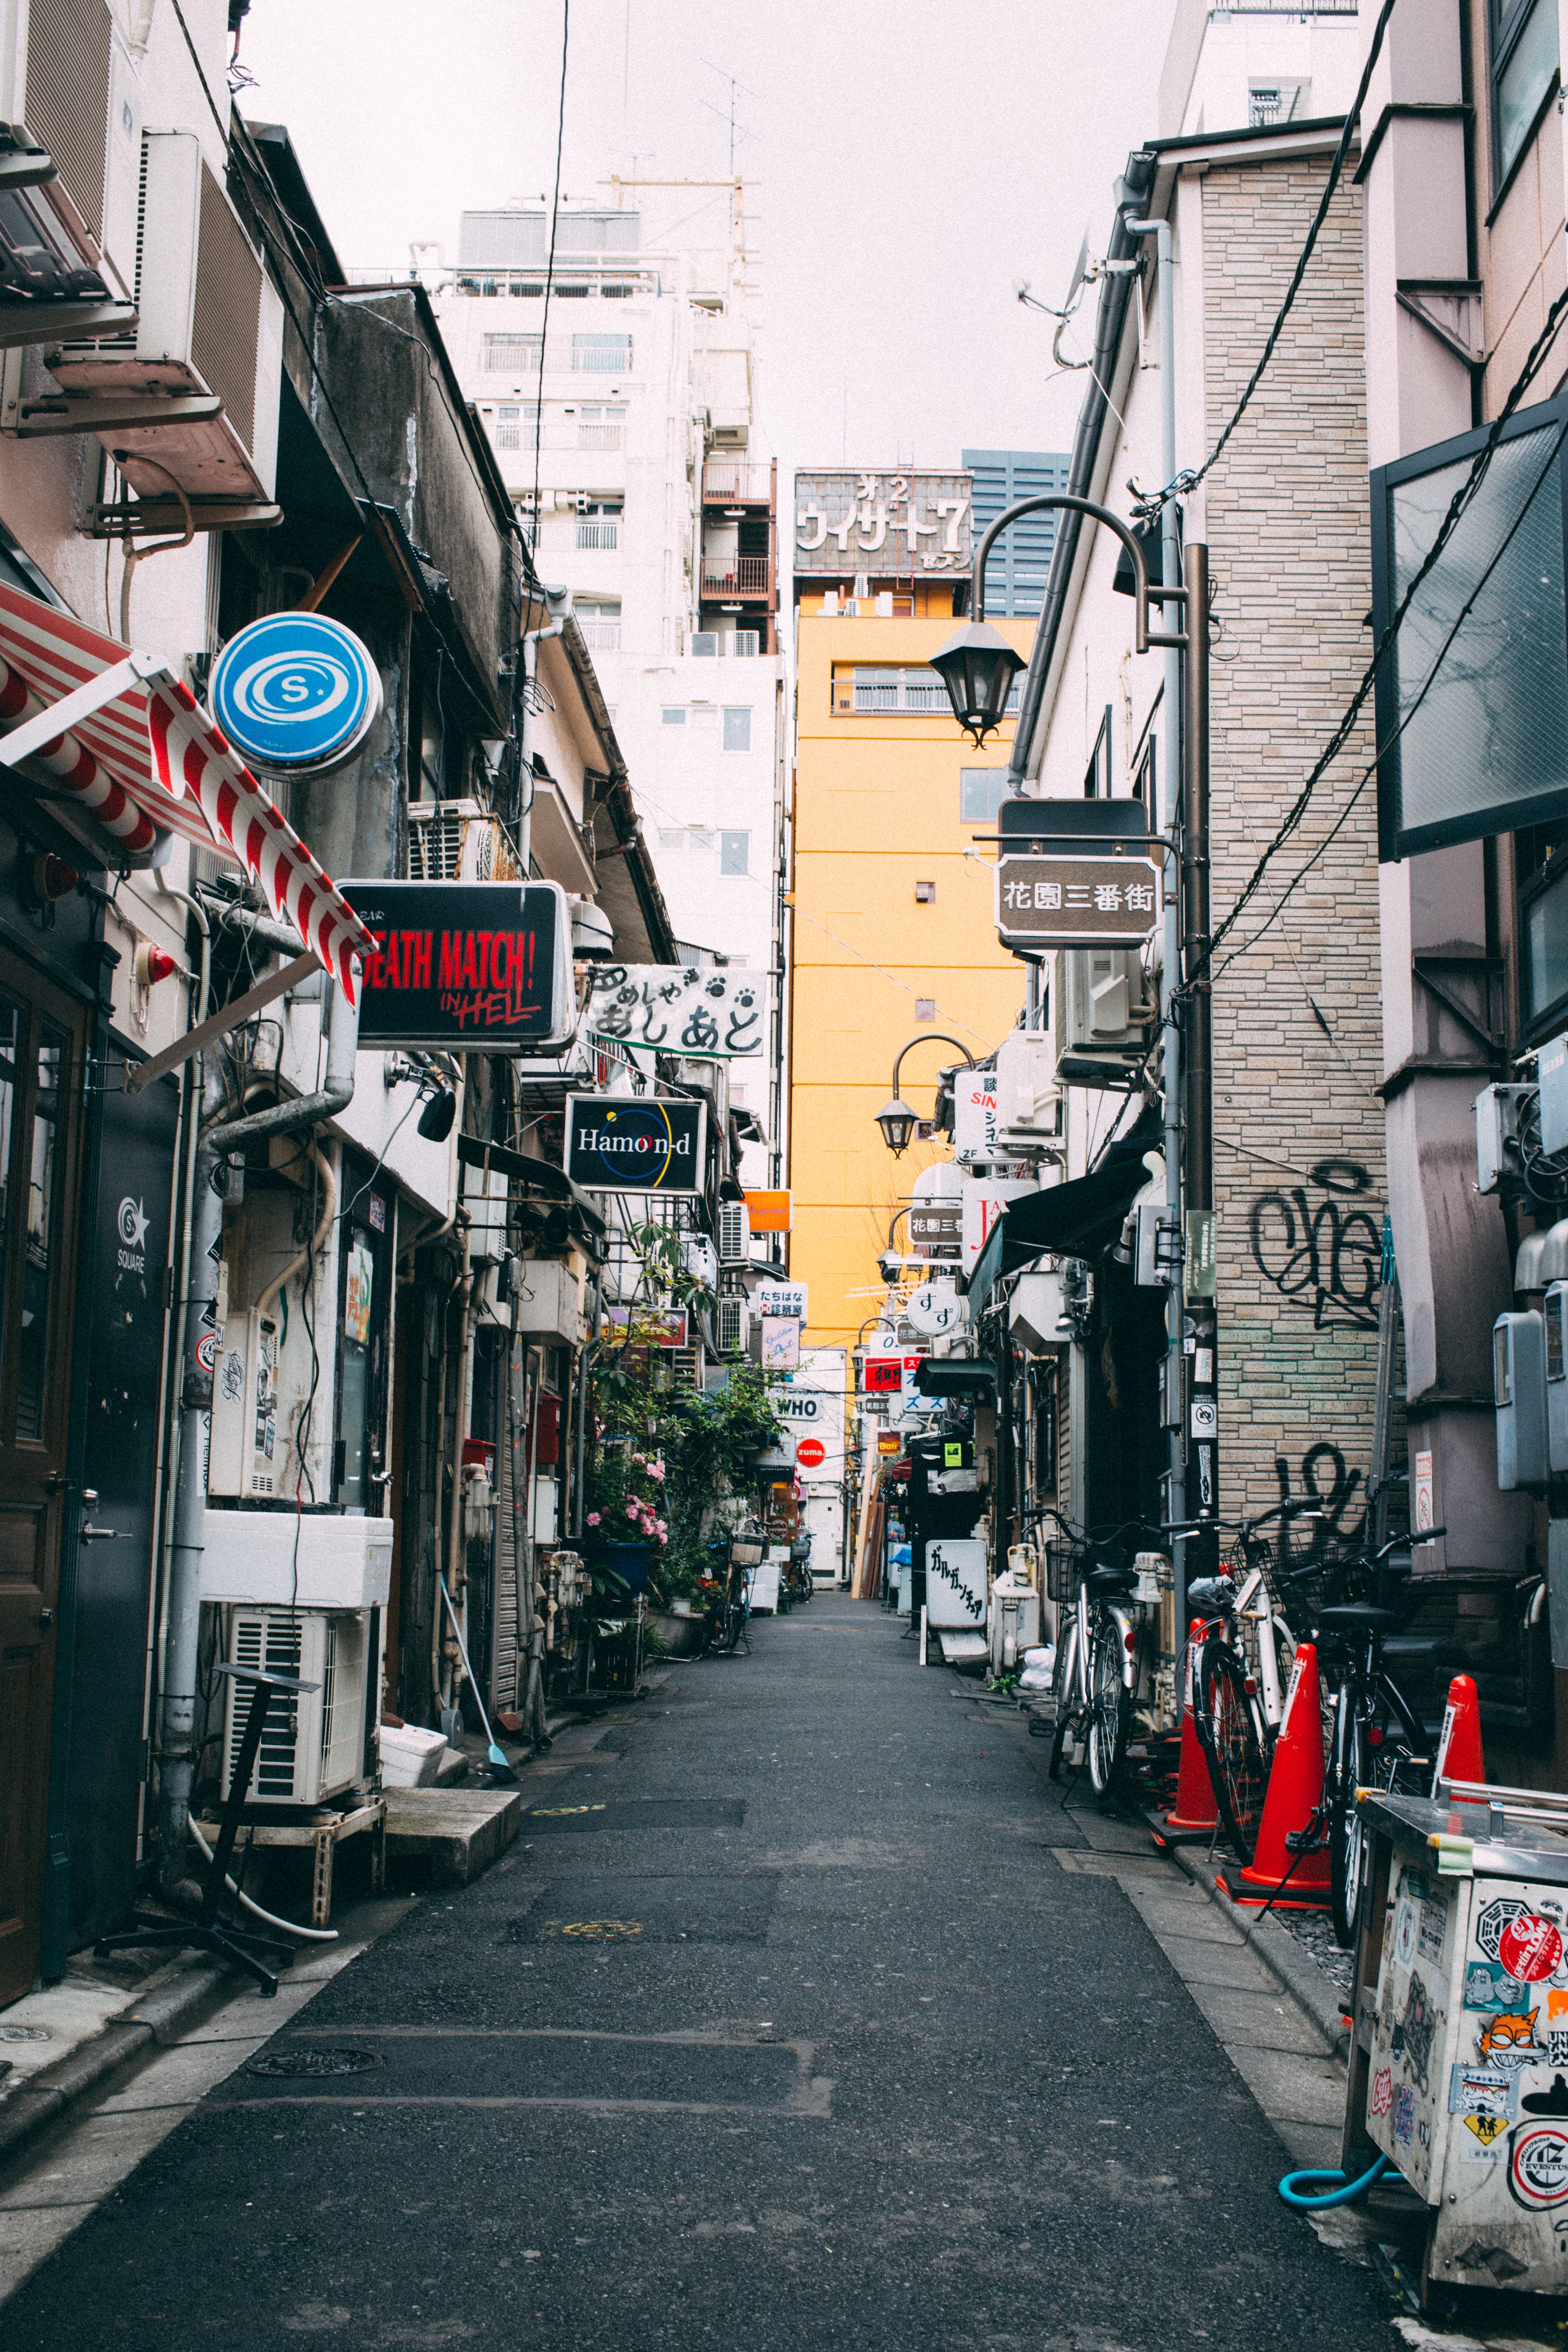
pedestrian, road, street, town, alley, city, cityscape, downtown, transport, vehicle, color, lane, infrastructure, snapshot, neighbourhood, urban area, residential area, human settlement, nonbuilding structure